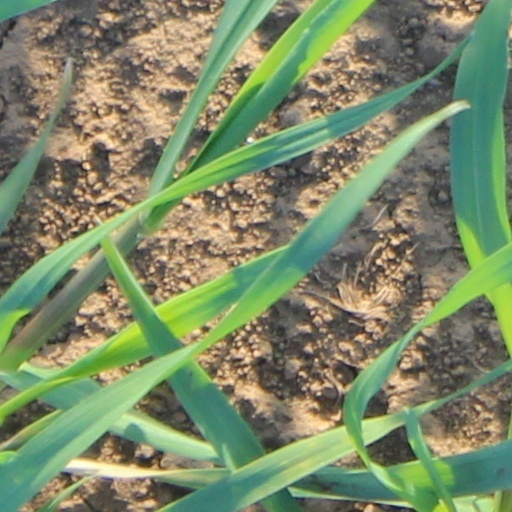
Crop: wheat